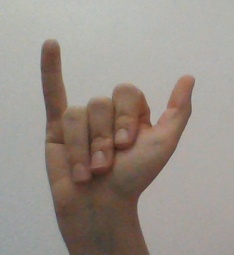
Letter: ya